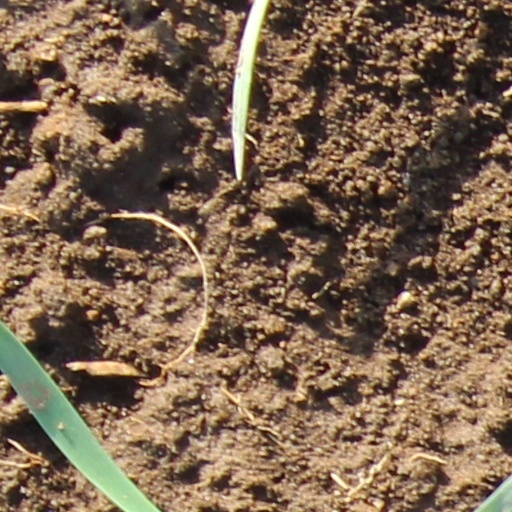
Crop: wheat